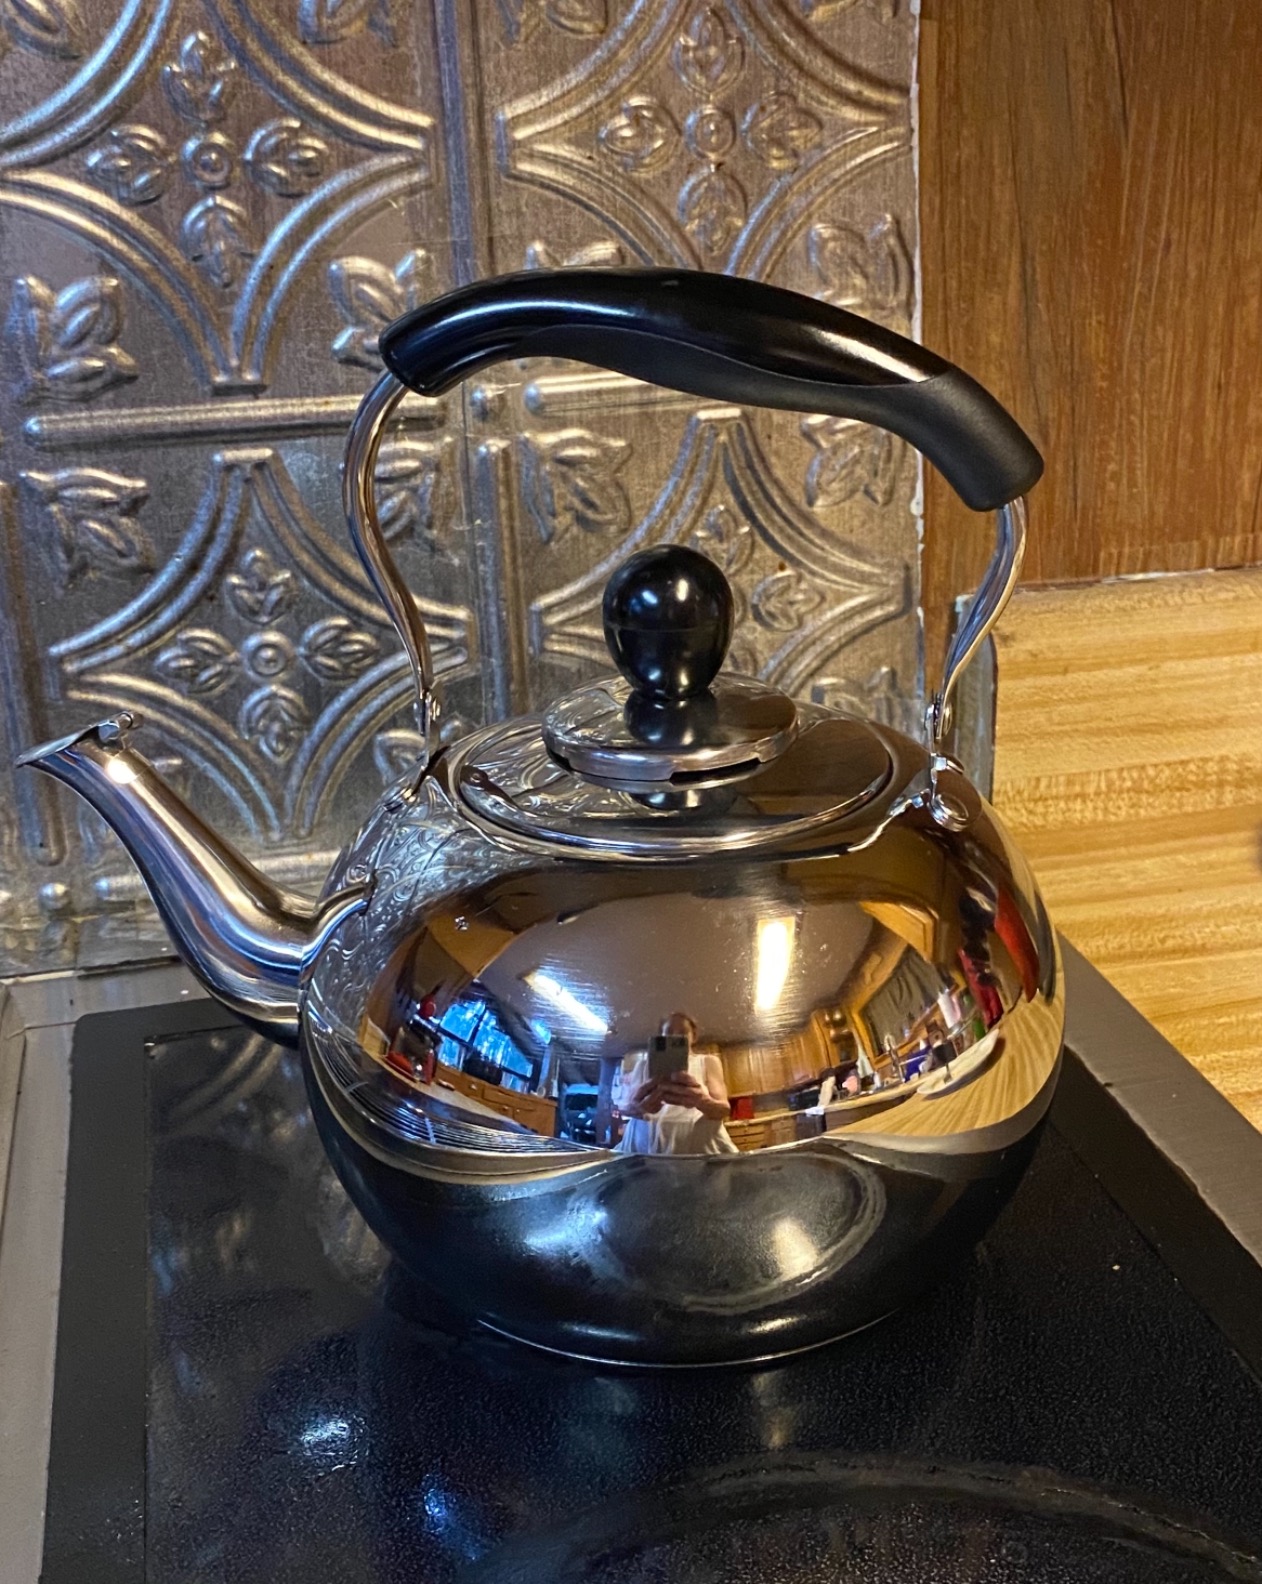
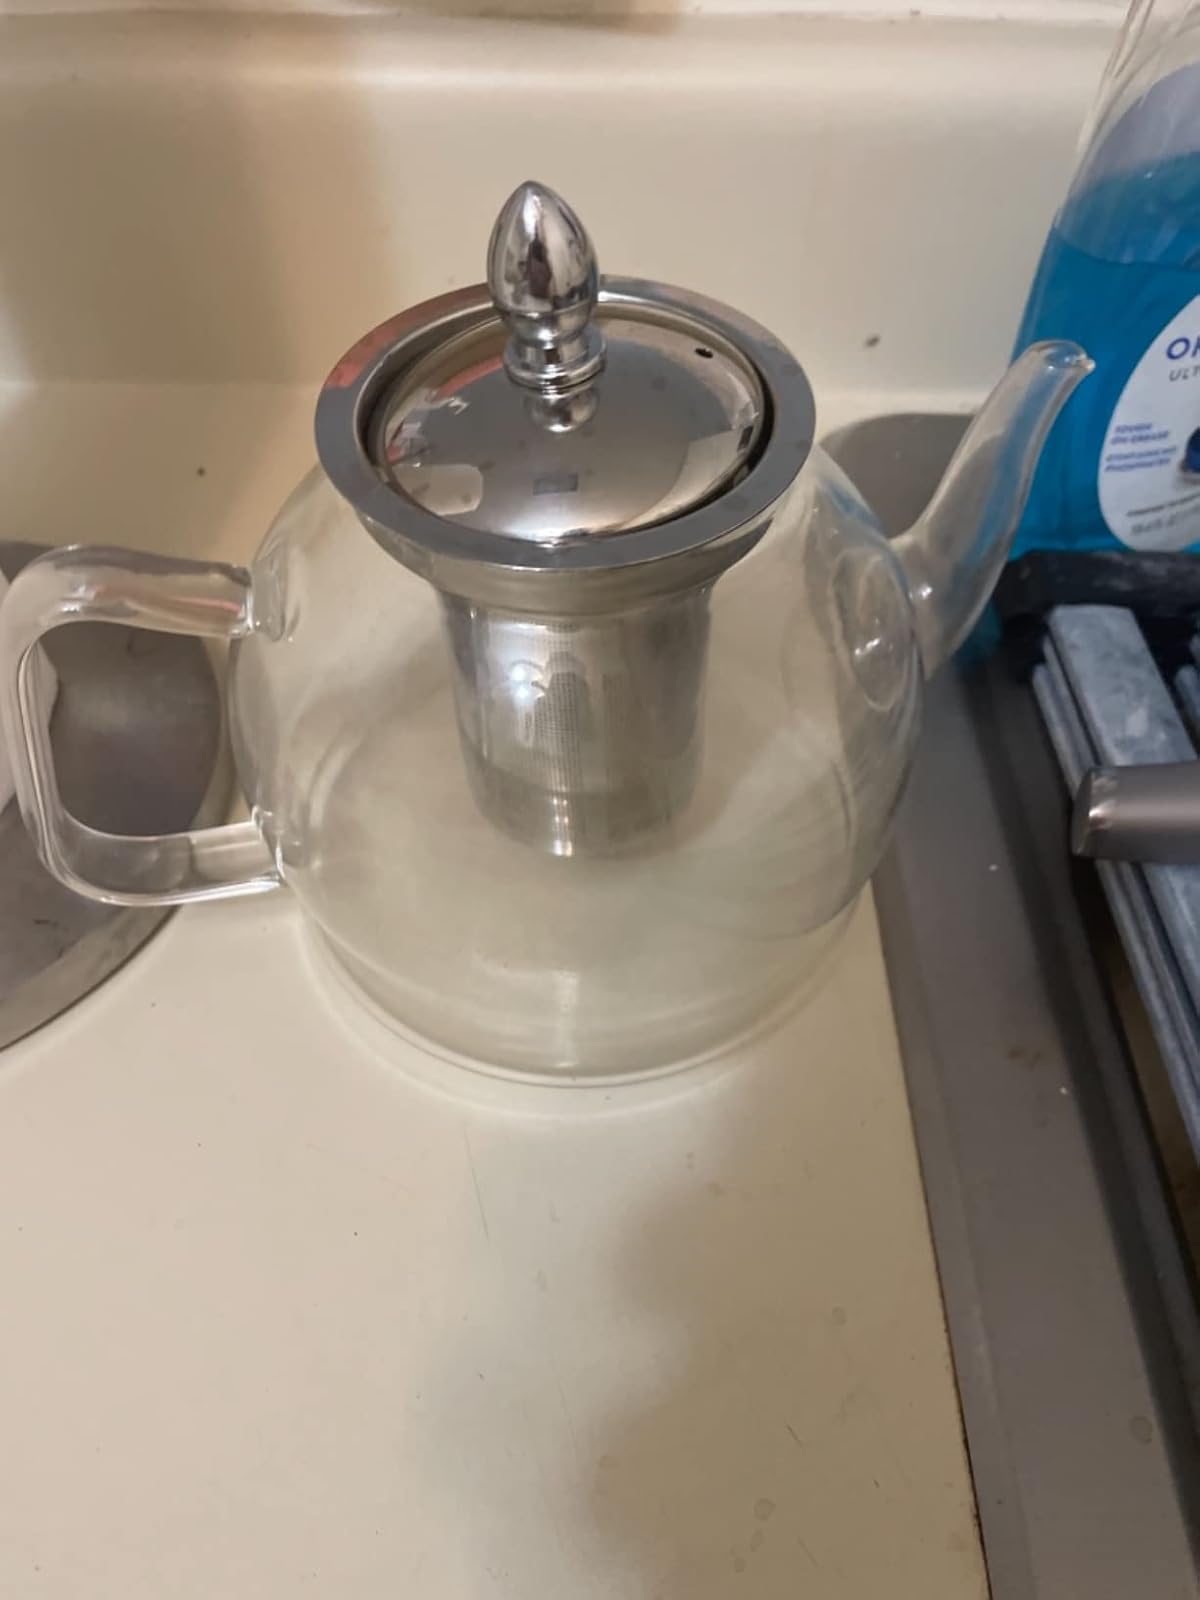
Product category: items_kettle
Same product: no